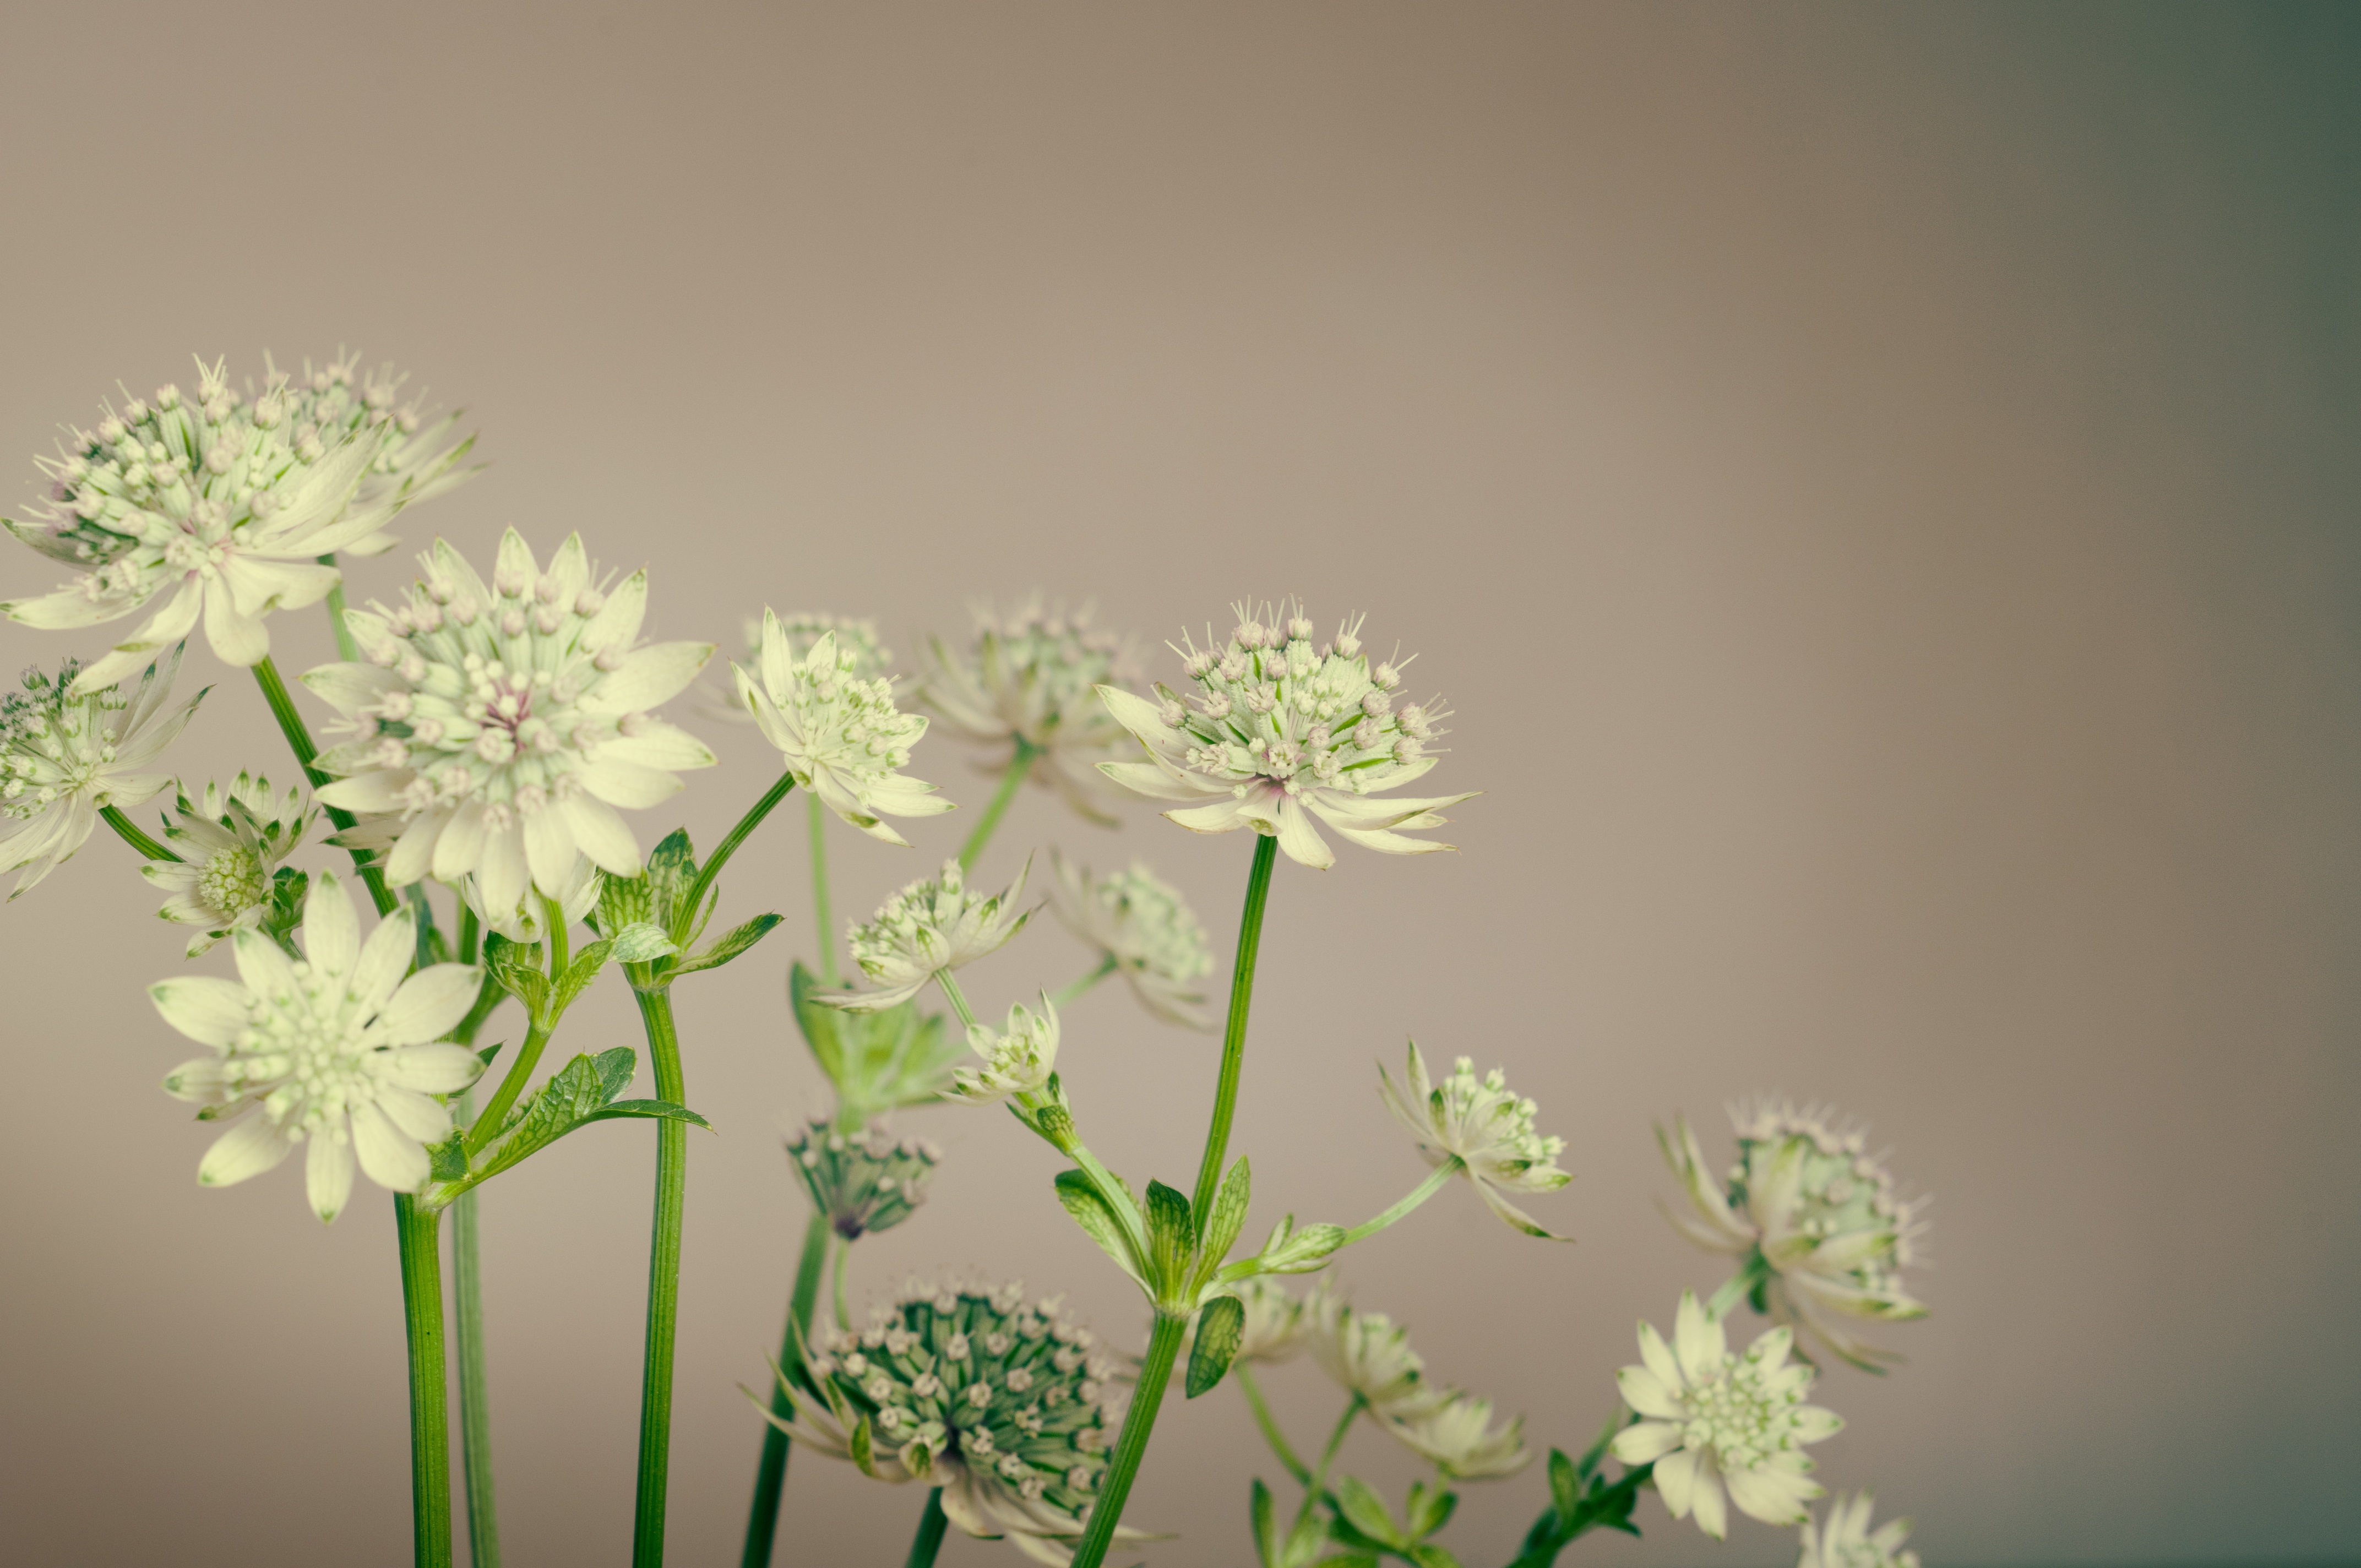
branch, blossom, plant, stem, flower, green, herb, produce, botany, flora, wildflower, floristry, macro photography, flowering plant, ikebana, floral design, plant stem, land plant, flower arranging